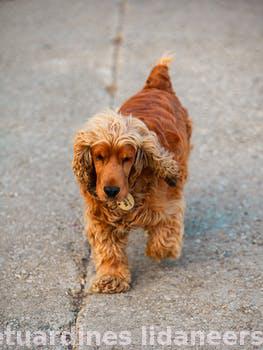
Label: Watermark